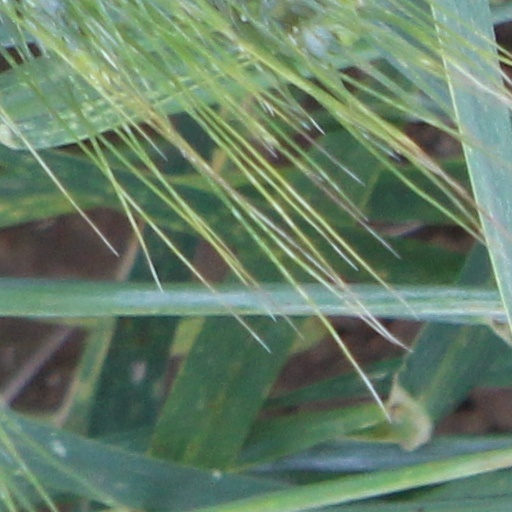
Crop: wheat